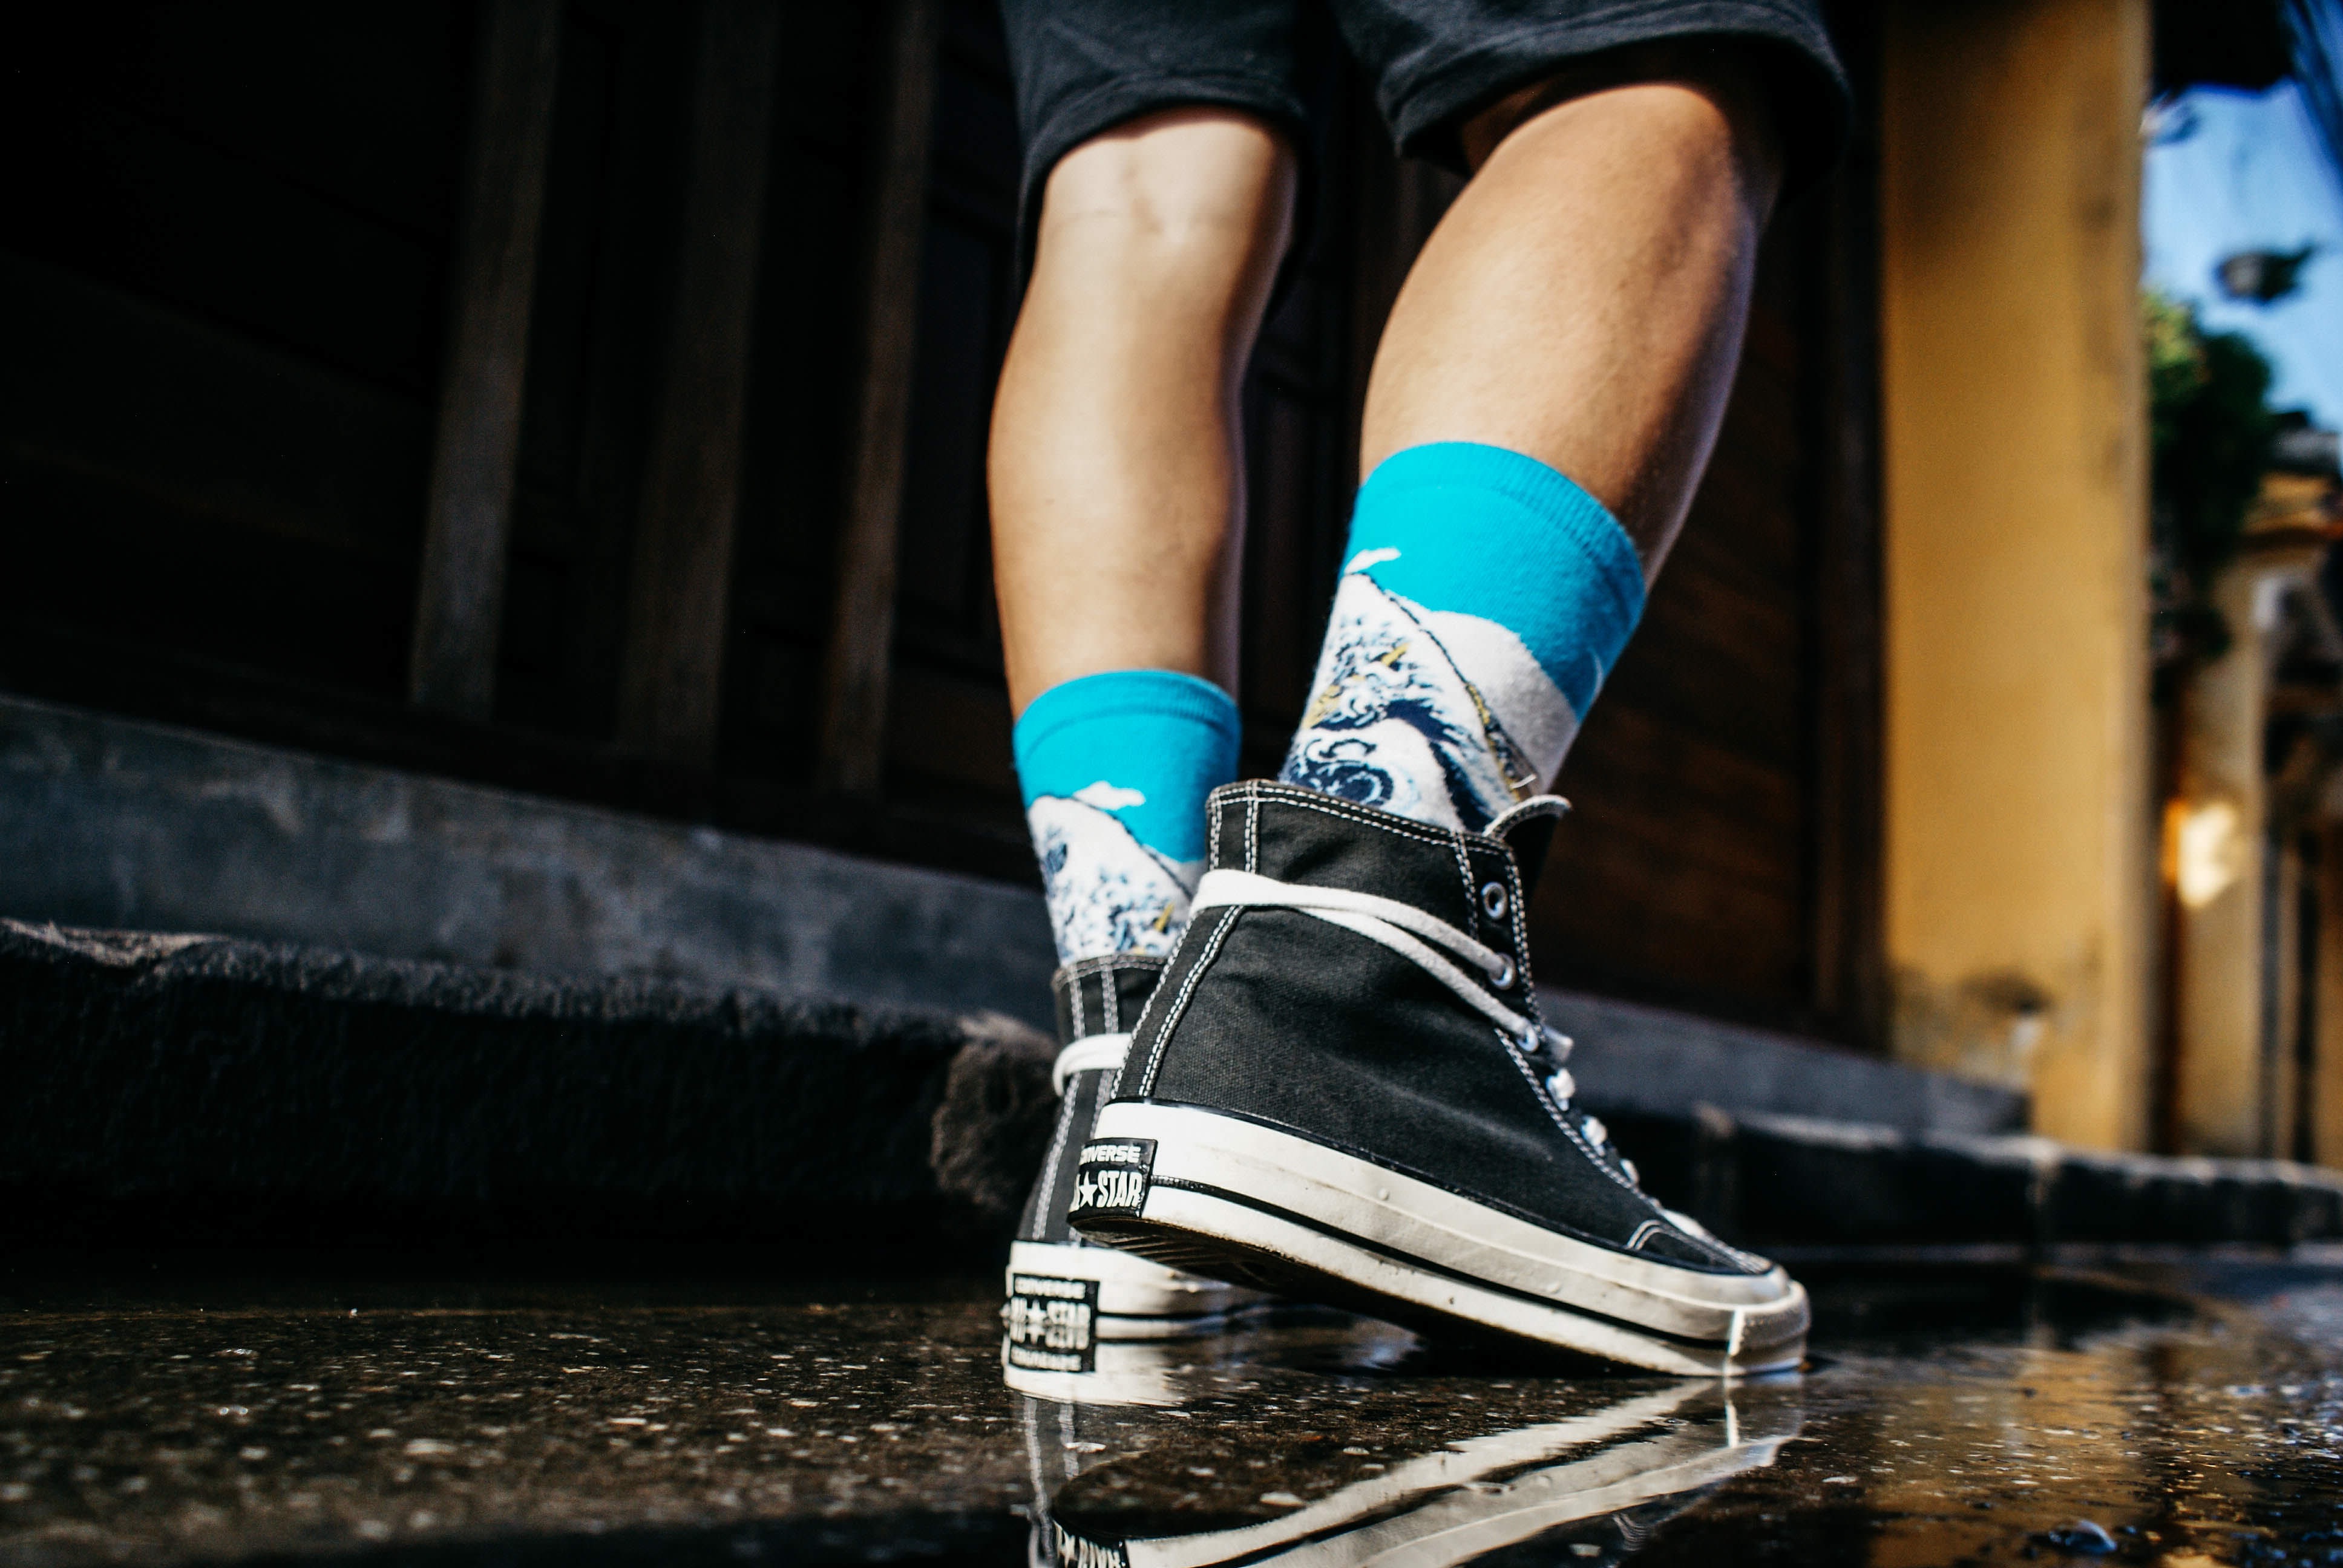
shoe, feet, wet, leg, spring, fashion, human body, outdoors, shoes, sneakers, converse, footwear, roller skating